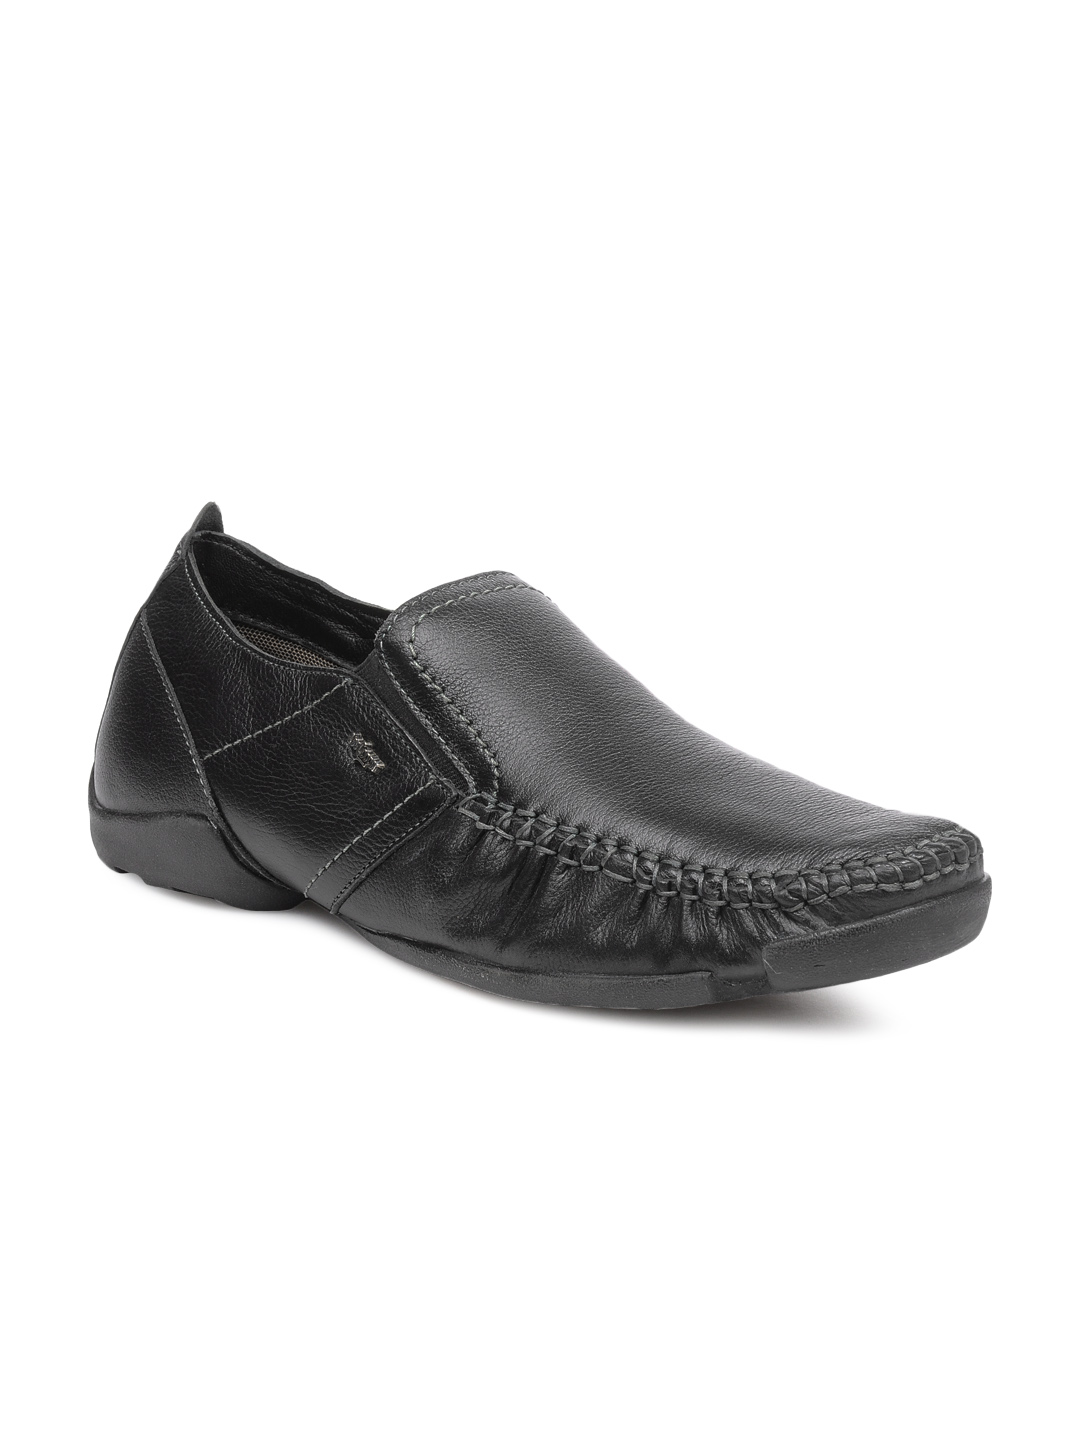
Lee Cooper Men Black  Shoes
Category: Footwear / Shoes / Casual Shoes
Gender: Men
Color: Black
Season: Fall 2012
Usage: Formal